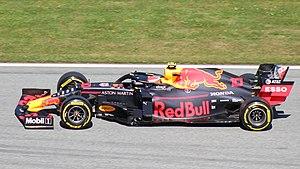
Red Bull Racing est une société britannique qui engage l'écurie Red Bull Racing qui dispute le championnat du monde de Formule 1 sous licence autrichienne depuis 2007. L'écurie est fondée en 2005 avec le rachat par Red Bull de l'écurie Jaguar Racing. De 2010 à 2013, grâce à Mark Webber et Sebastian Vettel, Red Bull Racing remporte avec un moteur V8 Renault quatre titres de champion du monde des constructeurs tandis que Sebastian Vettel est couronné quatre fois de suite chez les pilotes.